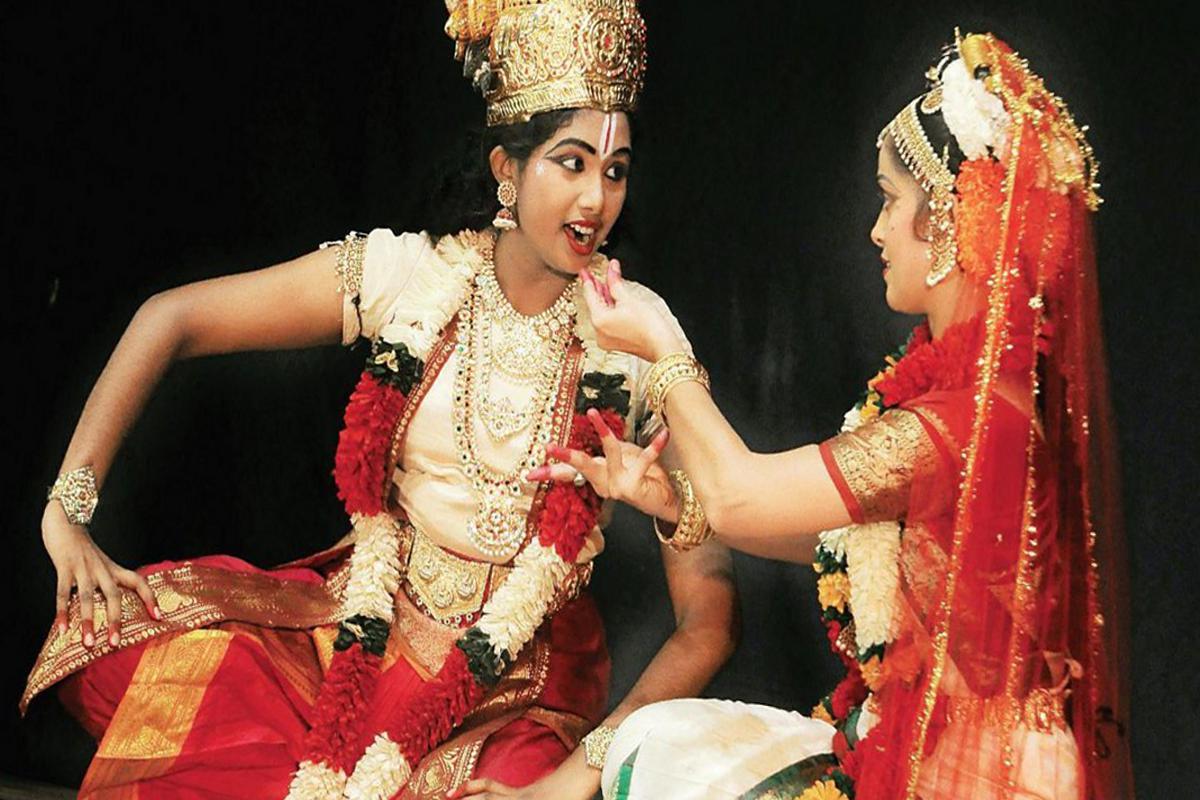
Dance form: kuchipudi